Itsukaichi Kaidō

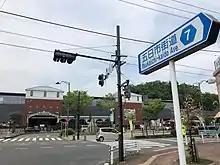
Itsukaichi Kaidō sign at western end point Musashi-Itsukaichi Station

After Tokugawa Ieyasu entered Edo, he developed Itsukaichi Kaidō for the purpose of transporting timber and charcoal from Itukaichi (now Akiruno) and Hinohara. Initially, the road was called "Ina Road", after Ina, a settlement not far east of Itsukaichi. Ina was the source of stones used for restoring Edo Castle and the road developed for transport between these two places. After the restoration of Edo Castle was finished, charcoal became the main product transported and Itsukaichi grew to become more significant than Ina.